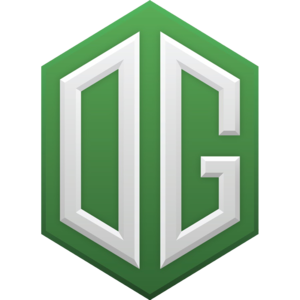
OG est une organisation européenne professionnelle esportive fondée en 2015 sous le nom de Business, sur le jeu Dota 2. Connu pour avoir remporté deux fois d'affilée The International, un des plus grands tournois d'esport au monde, en 2018 et 2019, OG s'est depuis diversifié sur les jeux Super Smash Bros. et Counter-Strike: Global Offensive.